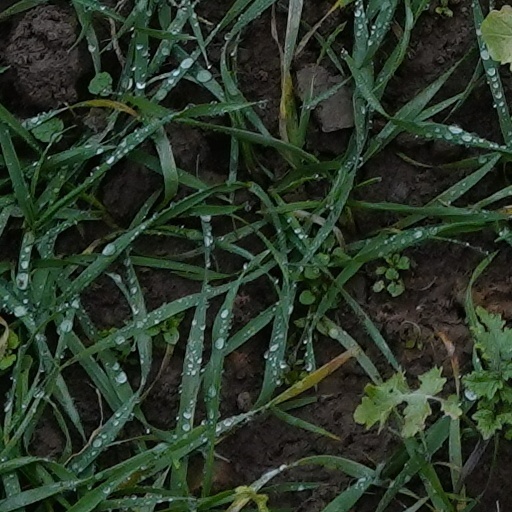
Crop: wheat